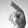
ASL letter: P